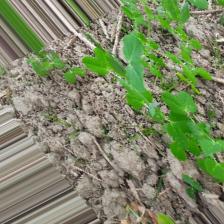
Label: Normal